Clayton W. Mapoles

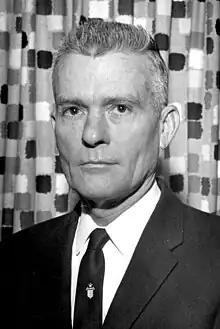
Mapoles in 1961

Clayton W. Mapoles (May 23, 1914 – November 3, 1984) was an American politician. He served as a Democratic member for the 1st district of the Florida Senate.